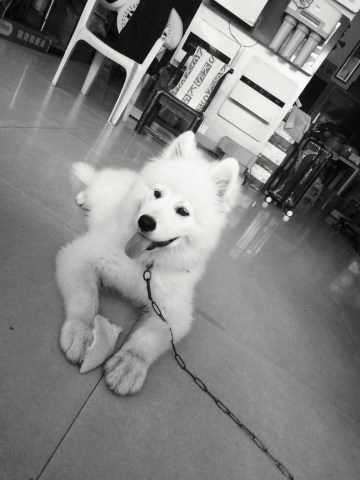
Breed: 2192-n000088-Samoyed